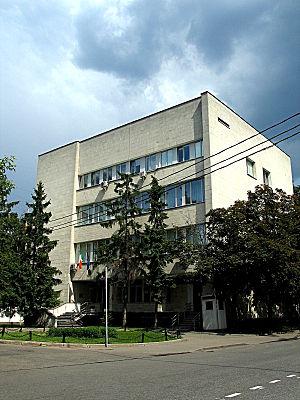
Ceci est une liste des représentations diplomatiques en Russie. En tant que plus grand pays du monde, membre permanent du Conseil de sécurité des Nations Unies, puissance régionale en Europe et en Asie et principal État successeur de l'Union soviétique, la Fédération de Russie accueille une importante communauté diplomatique dans sa capitale, Moscou. Moscou abrite 148 ambassades, de nombreux pays ont également des consulats généraux et des consulats dans tout le pays.